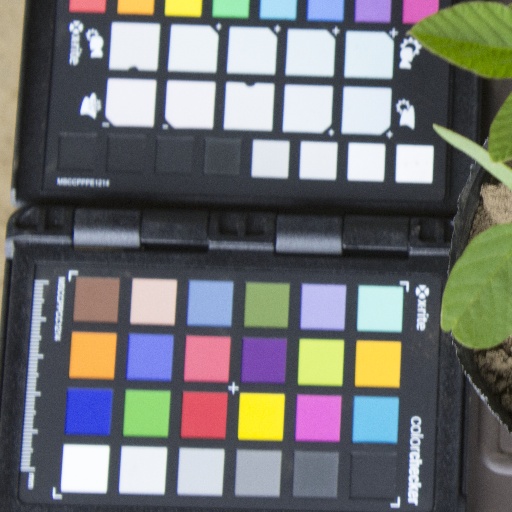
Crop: soybean